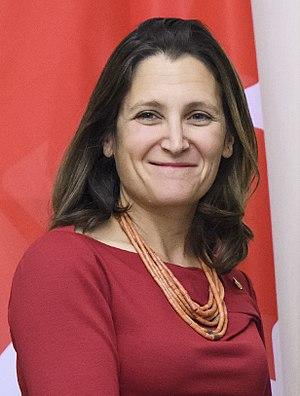
Le vice-premier ministre du Canada est le deuxième personnage du conseil des ministres.